TU Dublin School of Culinary Arts and Food Technology

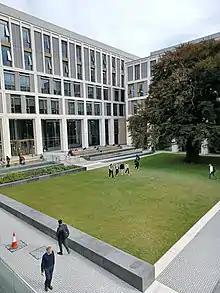
The Central Quad building on the Grangegorman campus of TU Dublin houses the School of Culinary Arts and Food Technology, among other university institutes.

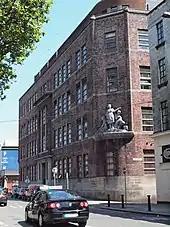
The building in Cathal Brugha Street which housed the School from 1941–2021.

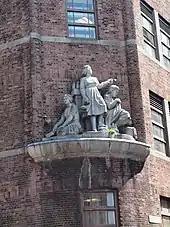
Statue detail

Originally opened as Saint Mary's College of Domestic Science in Cathal Brugha Street in 1941, it became the Dublin College of Catering in the 1950s. The Faculty of Tourism and Food was founded in 1977. In 1999, the School became the first culinary college to offer a Bachelor's Degree in Culinary Arts. The School sits within the Faculty of Tourism and Food.